Sally Mann

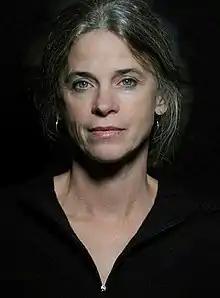
Mann in 2007

Sally Mann (born Sally Turner Munger; May 1, 1951) is an American photographer known for making large format black and white photographs of people and places in her immediate surroundings: her children, husband, and rural landscapes, as well as self-portraits.